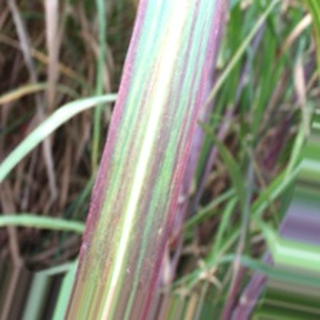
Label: sugarcane_bacterial_blight